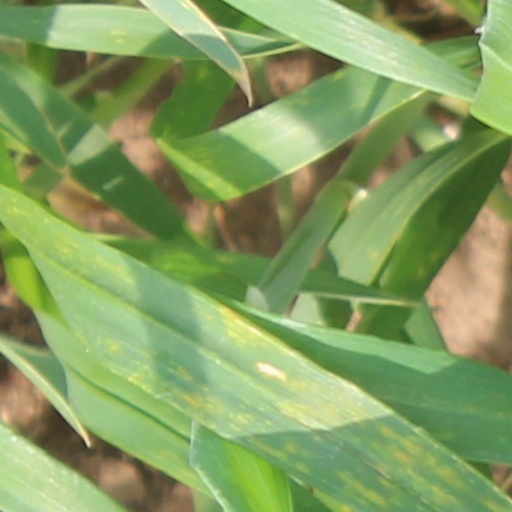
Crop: wheat